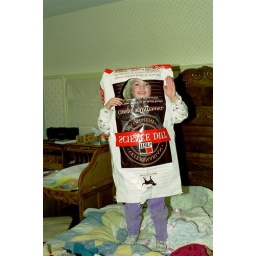
AML in dog food bag at San Carlos home 1-92